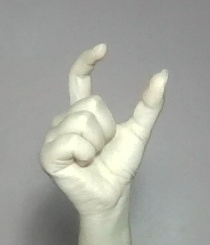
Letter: nun